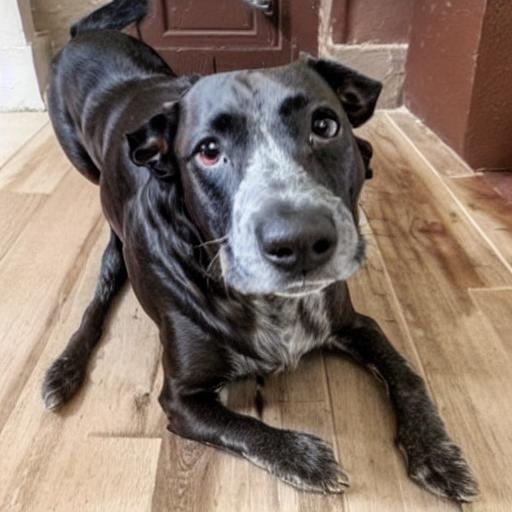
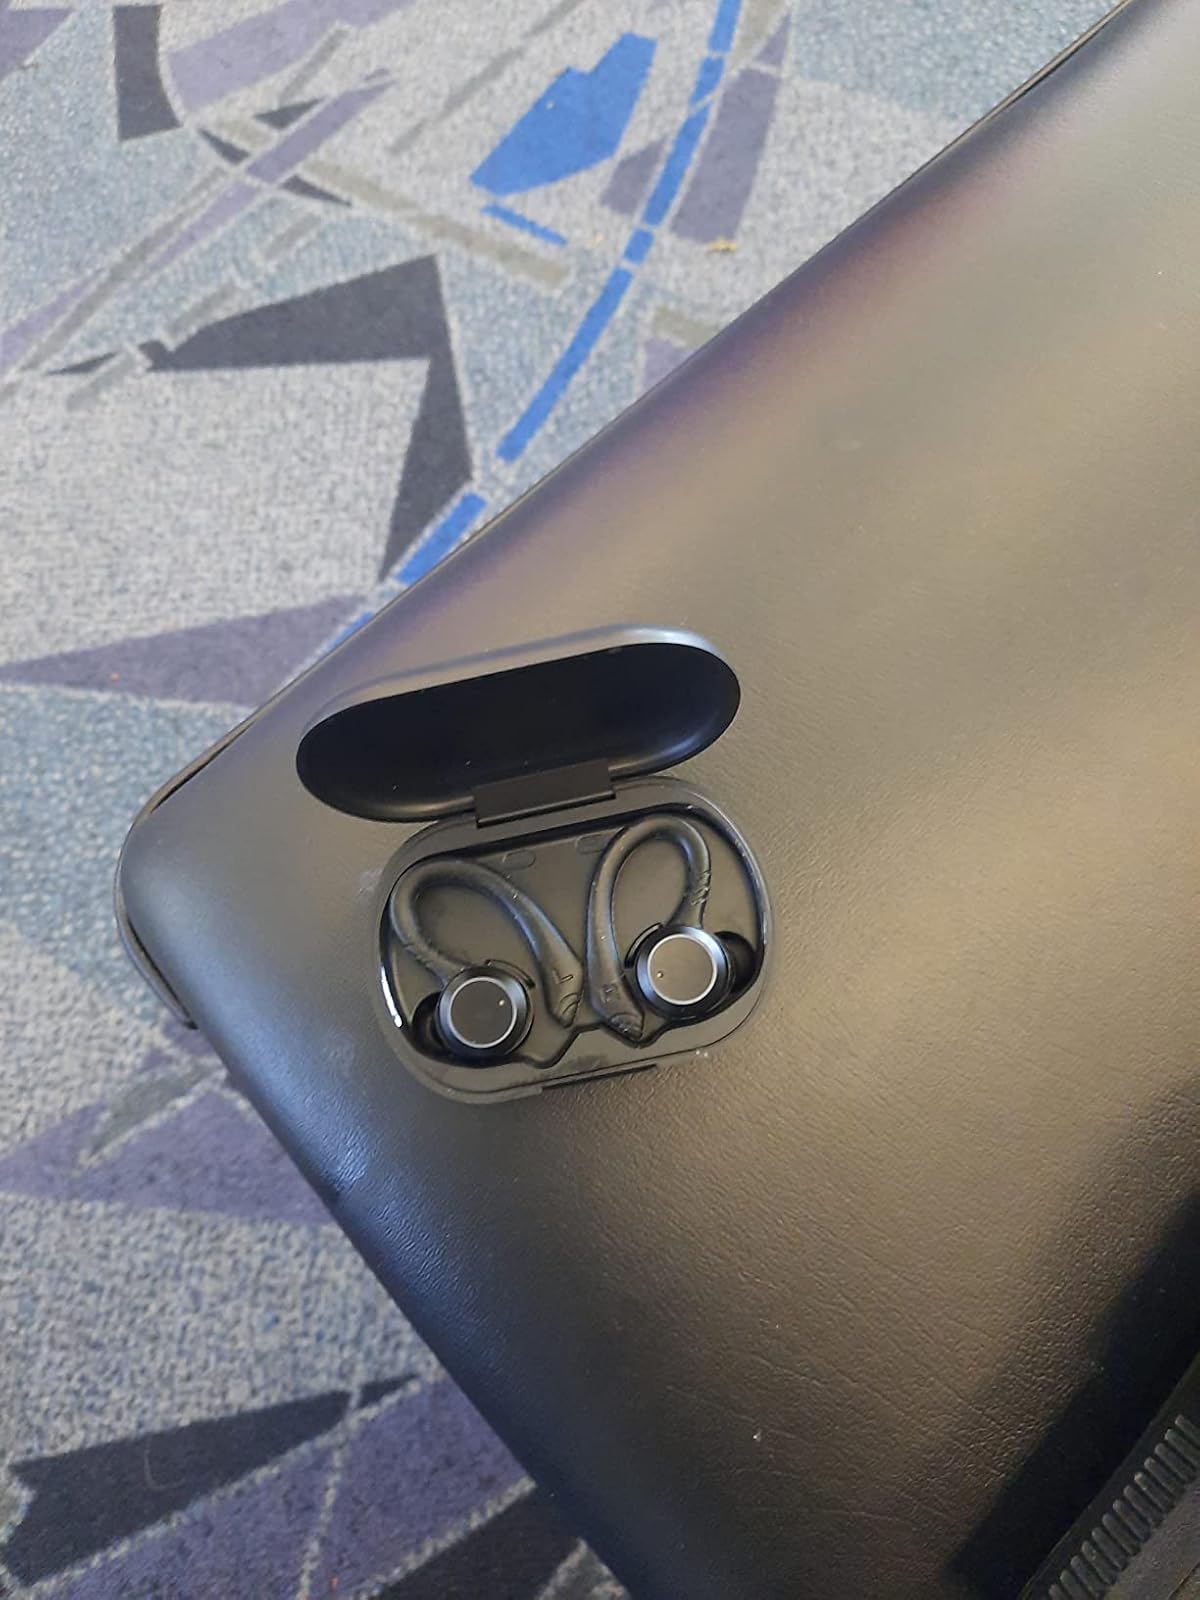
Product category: earbuds
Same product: no